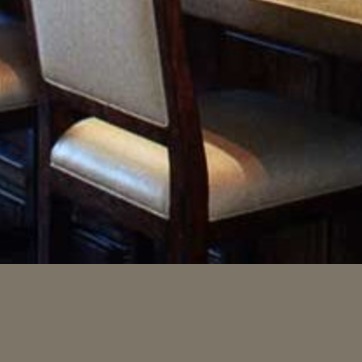
Material: wood